Sherwood Green House

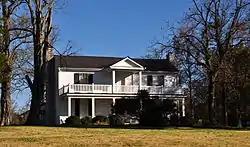
The Sherwood Green House in November 2013.

The Sherwood Green House is a property in Williamson County, Tennessee, near Nolensville, that was listed on the National Register of Historic Places in 1988.